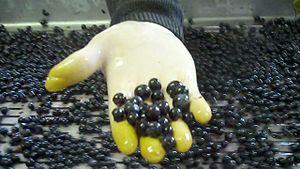
Le vignoble de Bordeaux est le vignoble regroupant toutes les vignes du département de la Gironde, dans le Sud-Ouest de la France.